Driver Jamuna

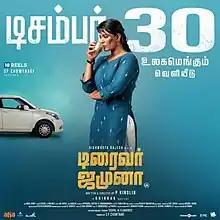
Theatrical release poster

Driver Jamuna is a 2022 Indian Tamil-language thriller film directed by P. Kinslin and starring Aishwarya Rajesh in the eponymous role, with Aadukalam Naren and Kavitha Bharathi in the lead roles. It was released on 30 December 2022. The film started streaming on aha from 20 January 2023.